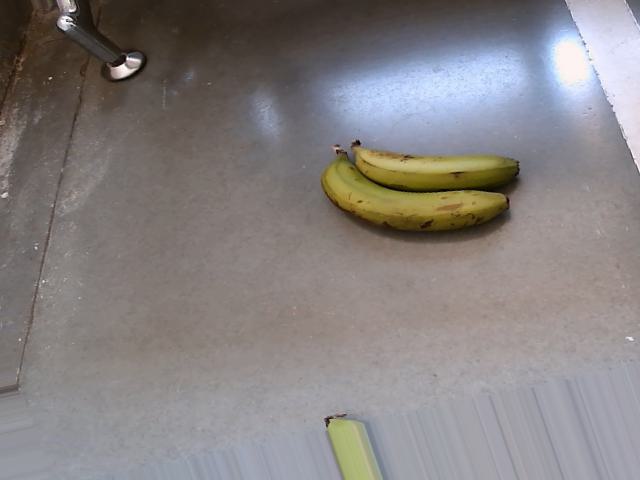
Label: Raw_Banana